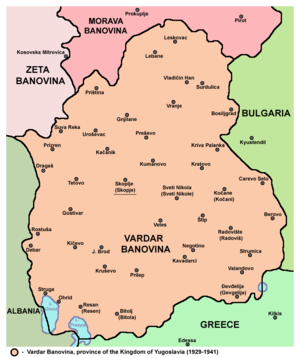
Nordmakedonien / Historie / Tiden efter 1912
Nordmakedonien, officielt Republikken Nordmakedonien, er et land i den sydøstlige del af Europa på Balkan-halvøen og grænser op til Grækenland mod syd, Albanien mod vest, Bulgarien mod øst og Kosovo og Serbien mod nord. Landet var tidligere en delrepublik i Jugoslavien.